TMEM269

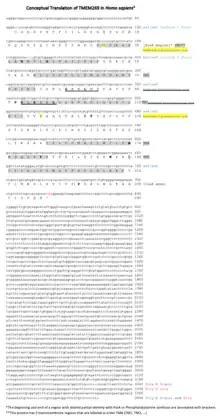
Conceptually translated and annotated transcript of TMEM269 human mRNA

A study of RNA-seq data according to tissue type in humans found the expression of TMEM269 to be highest in the testes, brain, endometrium, and kidney. The data indicates that TMEM269 is transcribed ubiquitously across tissue types at a fairly low rate with no tissue type with more than 0.4 reads per kilobase of transcript per million reads mapped. A separate study of RNA-seq data across tissue types indicated the highest expression for TMEM269 in the brain, the adrenal gland, and the testes